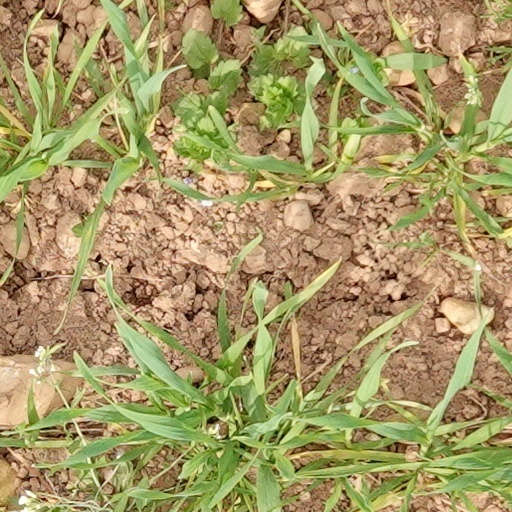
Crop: wheat